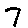
Label: 7